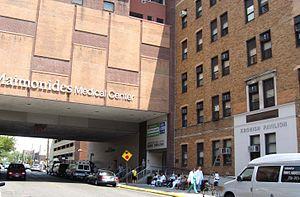
Le centre médical Maïmonide est un centre hospitalier privé à but non lucratif situé dans le quartier Borough Park de l'arrondissement de Brooklyn à New York.